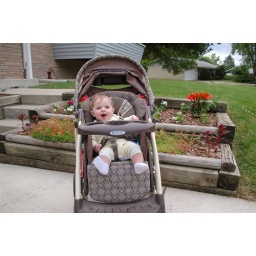
First time in the stroller on moving day without her car seat